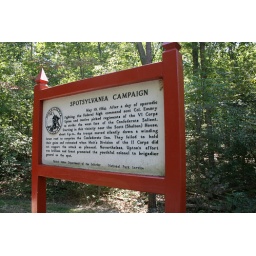
"...Starting in this vicinity...the troops moved silently down a winding forest road to surprise the Confederate line..."